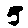
Label: 5